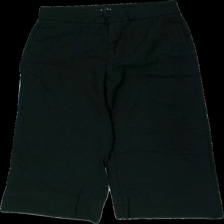
View: front
Type: Trousers
Category: Ladies
Brand: Lindex
Colors: Black
Material: 100% cotton
Cut: Regular
Size: 38
Season: All
Price range: 50-100
Recommended usage: Export
Comment: Altered legs